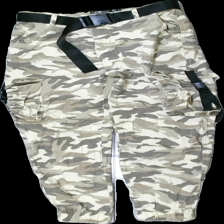
View: front
Type: Trousers
Category: Ladies
Brand: Fbsisters (New Yorker)
Colors: Beige, Grey, Brown
Material: 100% cotton
Pattern: Other
Cut: Regular
Size: S
Season: All
Damage location: middle left
Damage 2 location: middle right
Damage 3 location: bottom center
Price range: <50
Recommended usage: Export
Description: camouflage mönstrade cargo byxor